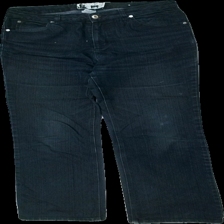
View: front
Type: Jeans
Category: Ladies
Brand: Alice Bizous (Joy)
Colors: Blue
Material: 68% cotton, 32% viscose
Cut: Regular
Size: 40
Stains: Major
Holes: Minor
Price range: <50
Recommended usage: Export